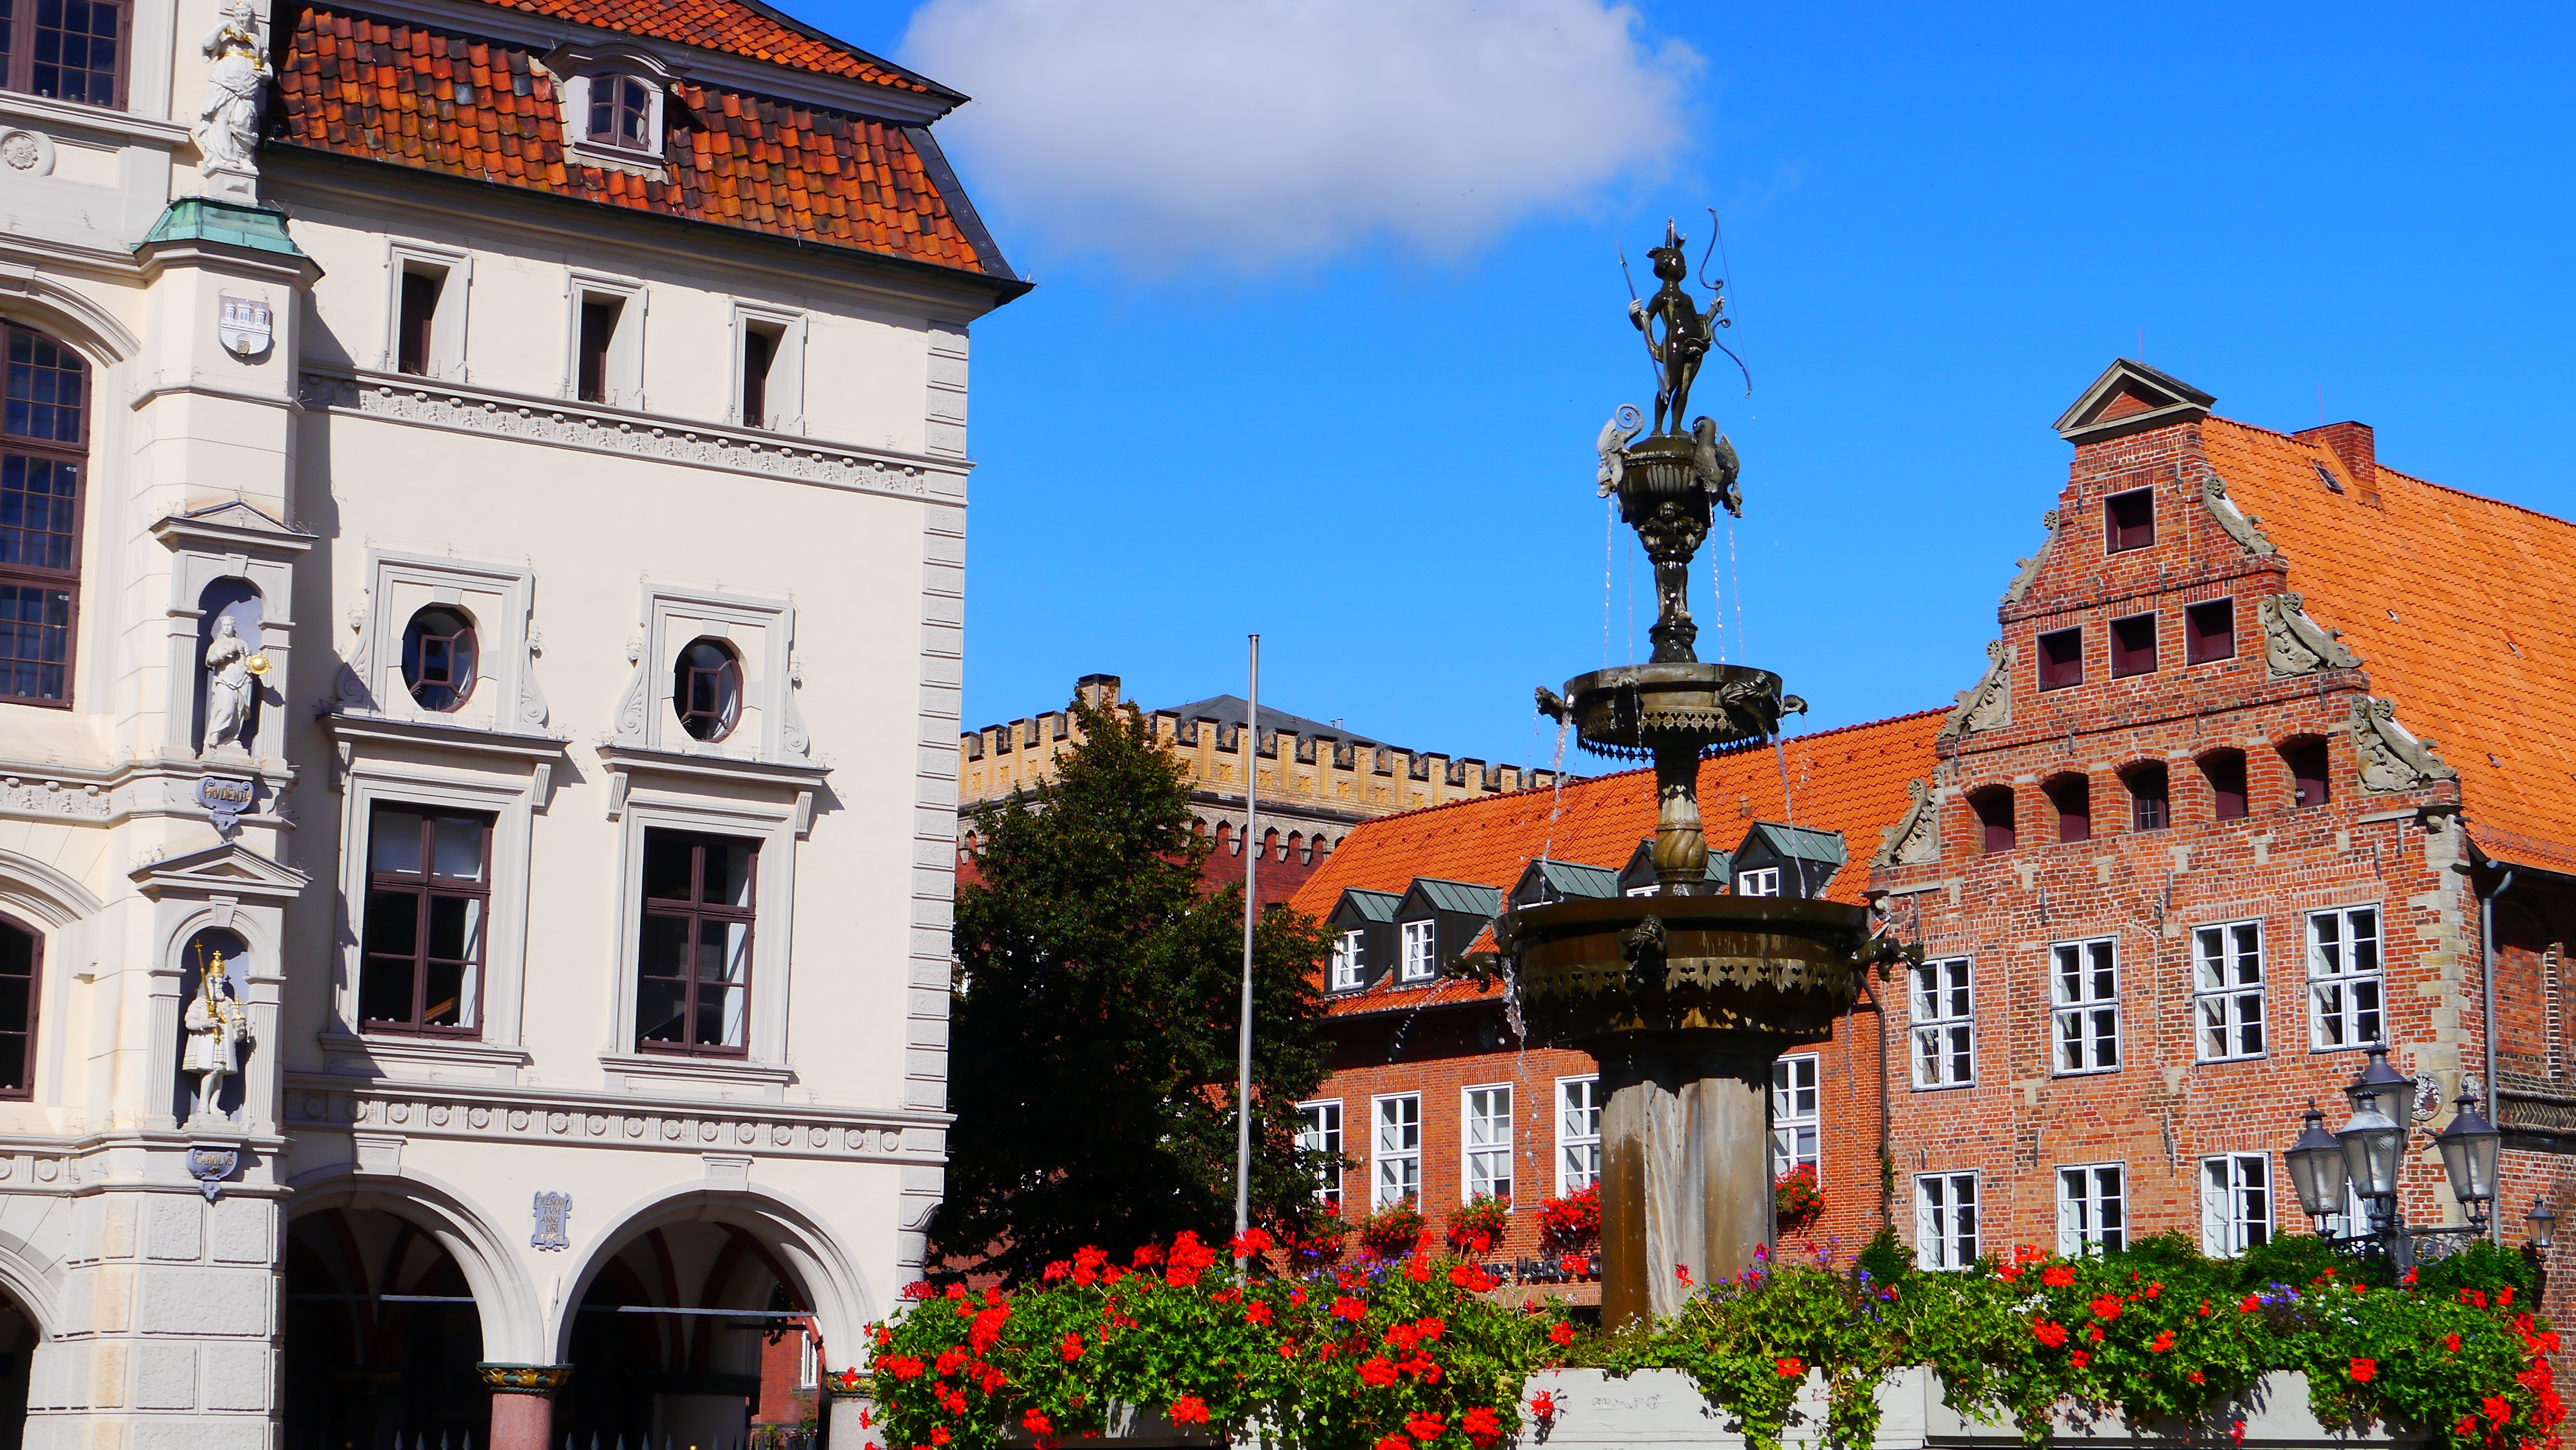
architecture, town, building, palace, old, city, cityscape, downtown, plaza, landmark, facade, tourism, old town, fountain, town square, estate, historically, neighbourhood, l neburg, fountain city, market place, human settlement